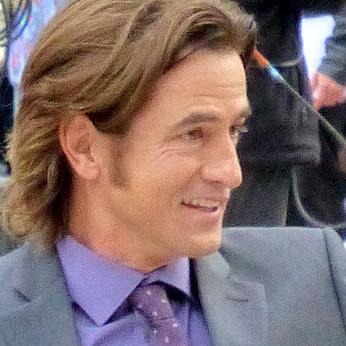
Age: 49